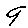
Label: 9